AMES Type 80

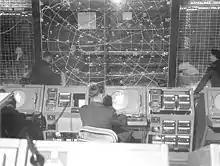
This image shows the interior of the AMES Type 80 control room operated by the Canadian 1st Air Division in Metz, France. In the foreground are several of the Type 64 consoles, and in the background, the side-lit perspex plot board and tote boards showing known missions on the left and tracks on the right. The MRS used much of the same equipment, although the plot was replaced by the PDU.

Each of the Master Radar Stations had a series of displays and consoles similar to those of the earlier Type 7 installations, or the later ROTOR Sector Controls. In the main Control Room was a pit that contained a large plexiglass table that displayed information being projected upward from the Photographic Display Unit. This map provided the overall "air picture" of the action in that MRS's area of operations. Commanders above the PDU table could watch the development and movement of aircraft and then hand off targets to the individual operators.